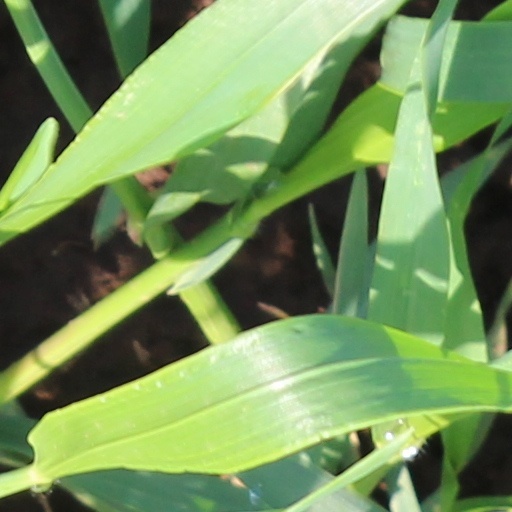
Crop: wheat